Gaëlle Solal

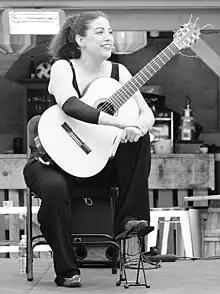

Born in Marseille in 1978, Solal began her musical studies at the age of 6 with Christian Bullot and Sylvain Cinquini then with René Bartoli at the Conservatoire de Marseille. At 14, she was unanimously awarded three gold medals (guitar, musical training, chamber music) and the 1st Grand Prix of the city of Marseille. At the age of 16, she entered the Conservatoire de Paris where she obtained the 1st Prize for guitar unanimously as well as the cycle of perfection with Roland Dyens. From the Hochschule für Musik und Tanz Köln with to the Université du Québec in Montréal with Alvaro Pierri, her training is enriched by the master classes by A. Dumond, Carel Harms, Oscar Ghiglia, A. Goni and Leo Brouwer and Joaquin Clerch.